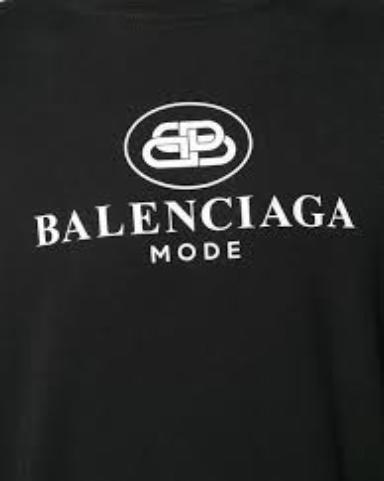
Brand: Balenciaga
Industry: Clothes